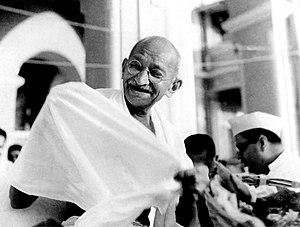
Mahatma Gandhi riant.